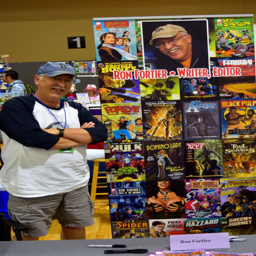
an interview with author of airship